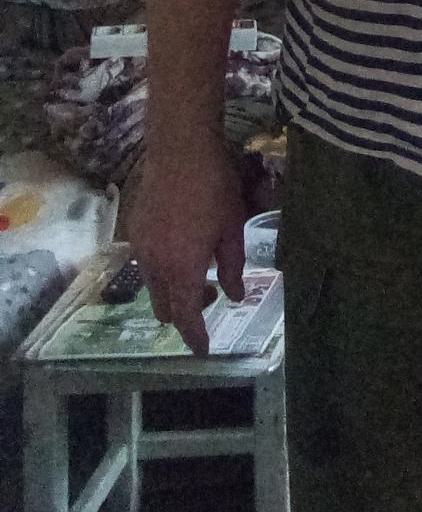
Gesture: no_gesture